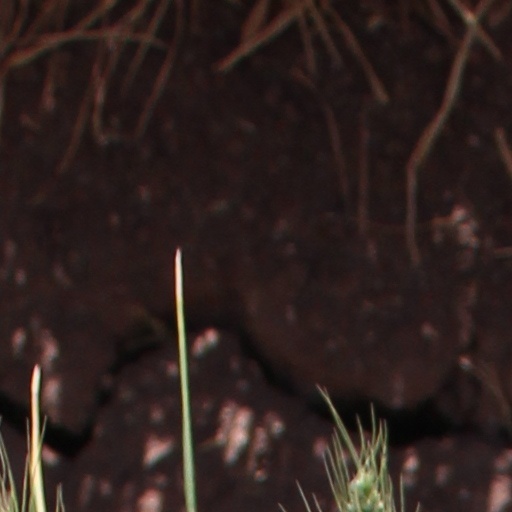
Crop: wheat